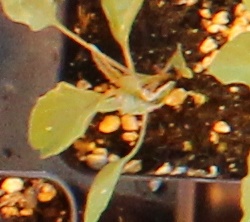
Label: Palmer Amaranth